History of geography

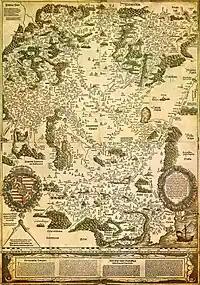
Tabula Hungariae, Ingolstadt, 1528 – the earliest surviving printed map of the Kingdom of Hungary.

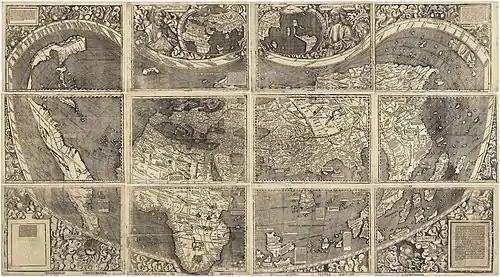
"Universalis Cosmographia", the Waldseemüller wall map dated 1507, depicts the Americas, Africa, Europe, Asia, and the Pacific Ocean separating Asia from the Americas.

Following the journeys of Marco Polo, interest in geography spread throughout Europe. From around c. 1400, the writings of Ptolemy and his successors provided a systematic framework to tie together and portray geographical information. This framework was used by academics for centuries to come, the positives being the lead-up to the geographical enlightenment, however, women and indigenous writings were largely excluded from the discourse.